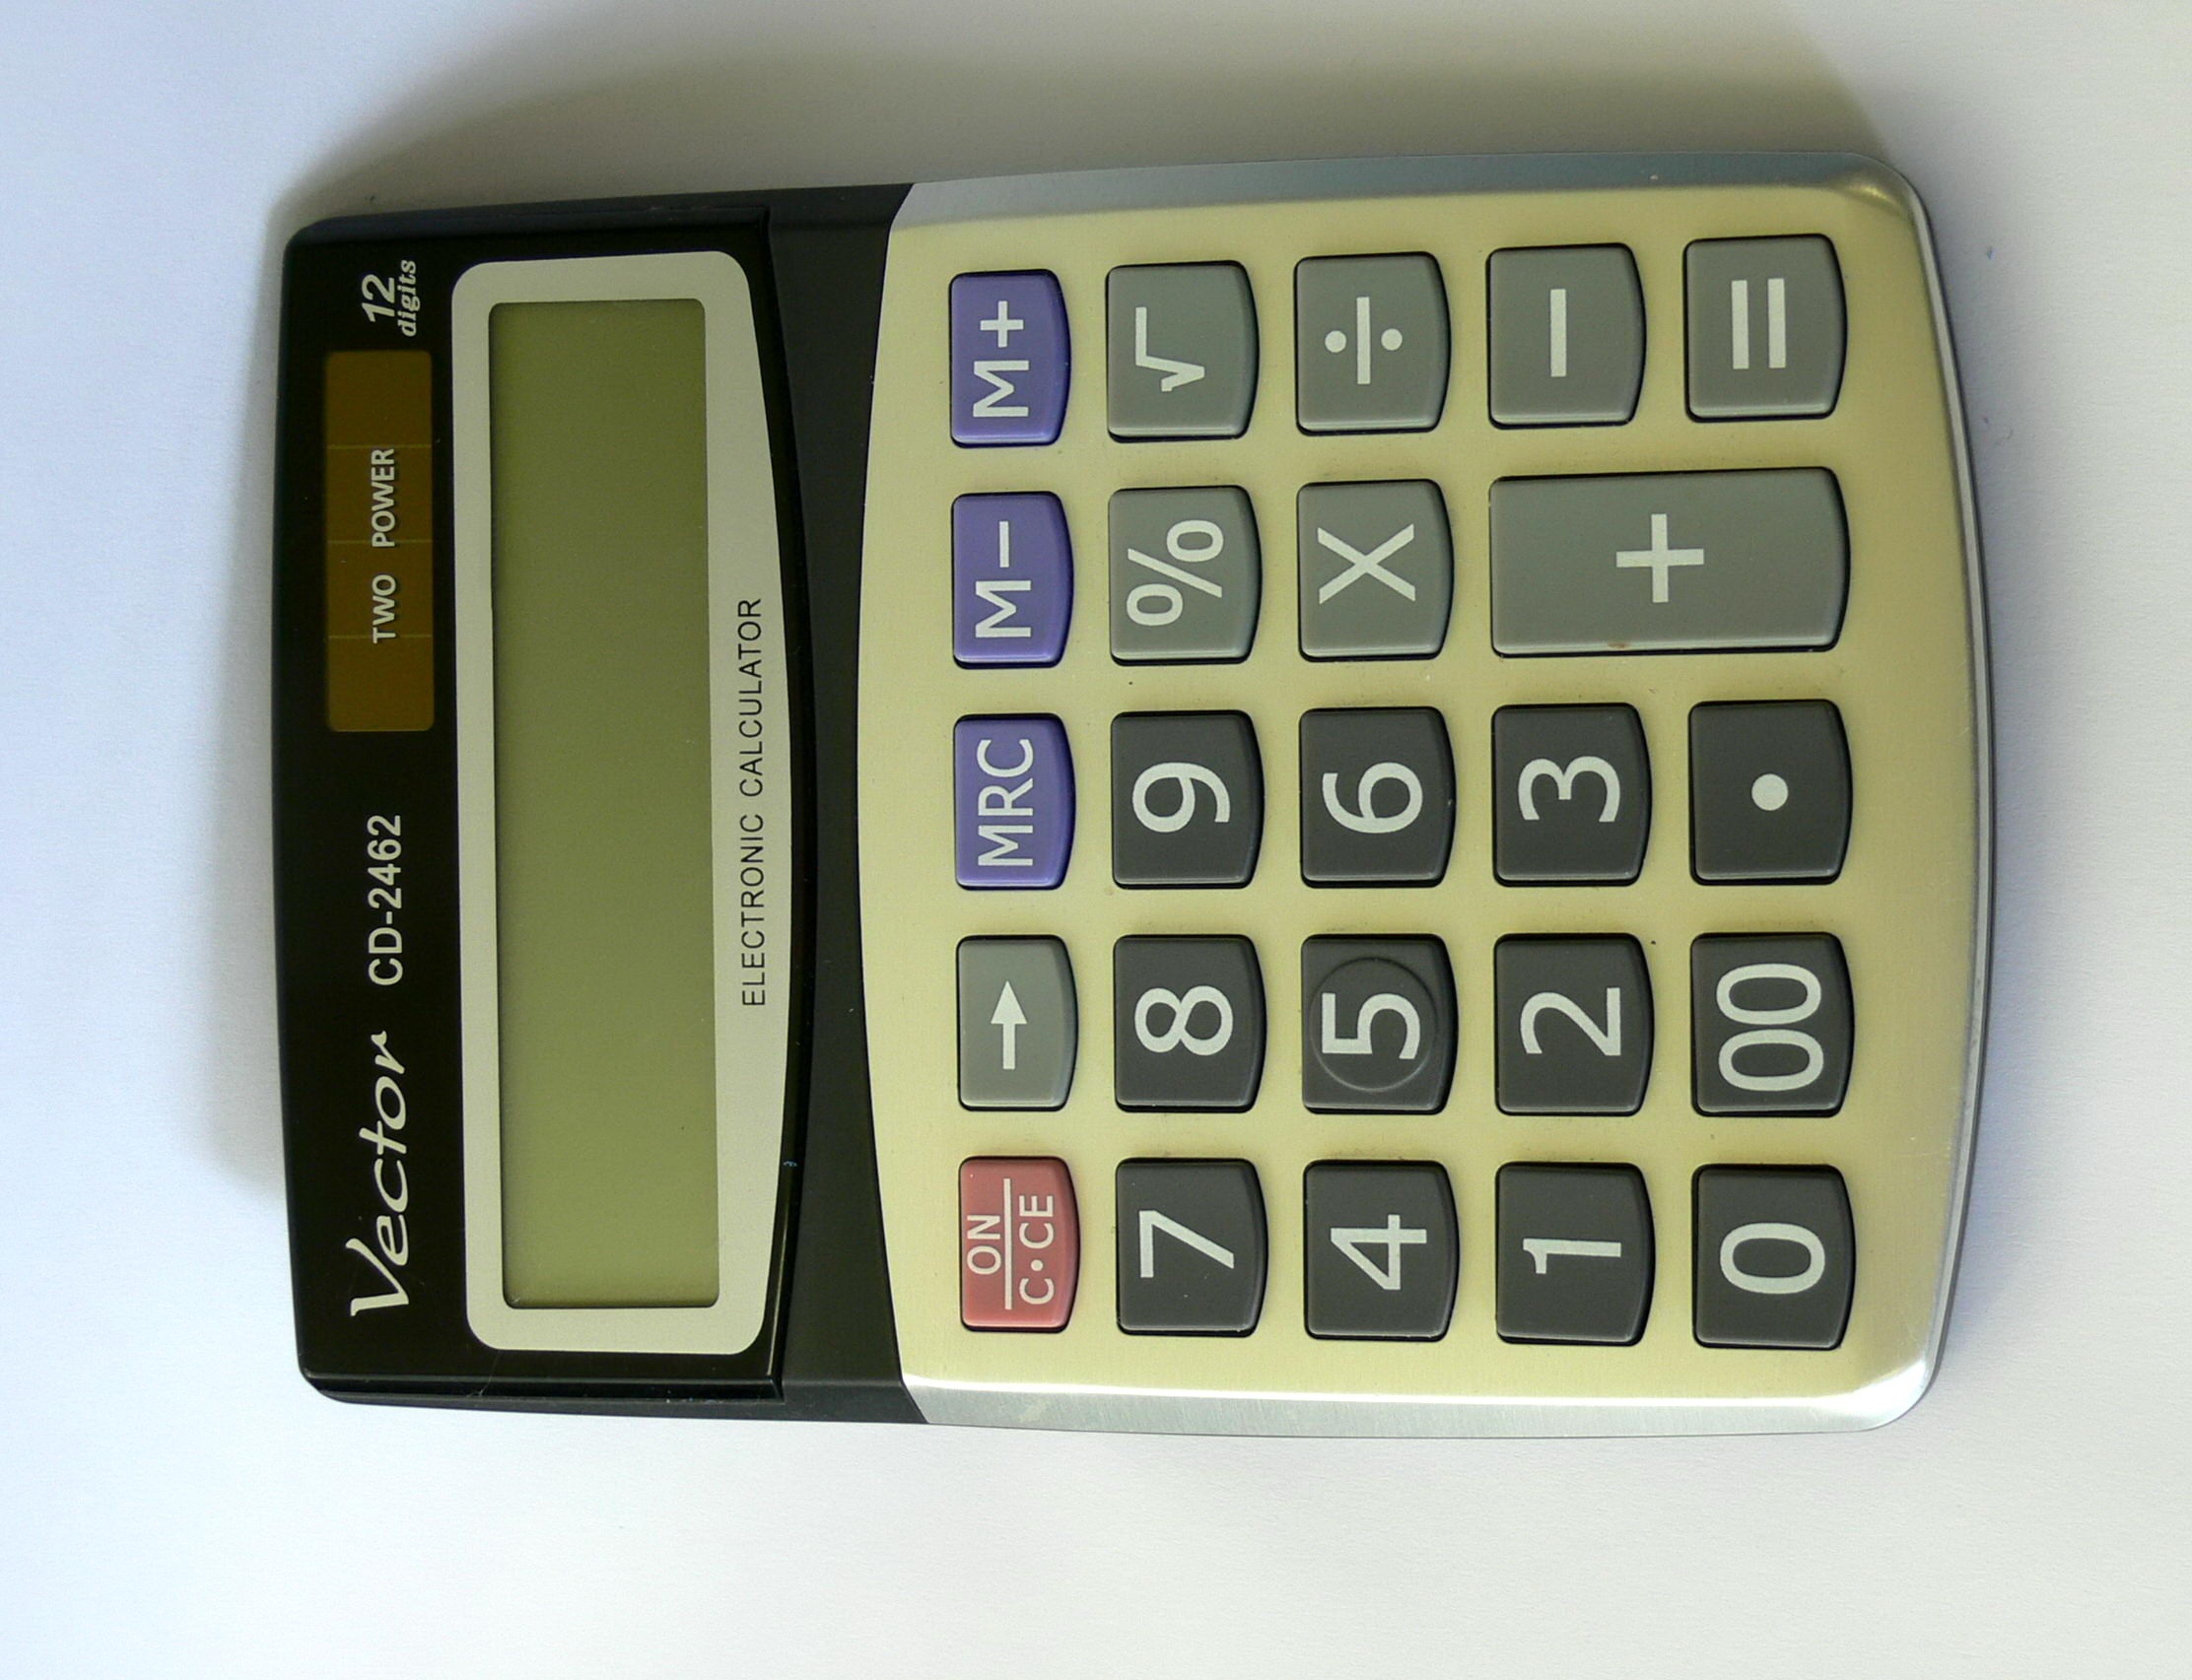
office, product, electronics, report, banking, economy, calculator, paperwork, finance, investment, office supplies, accounting, accountancy, bookkeeping, product design, bussiness, numeric keypad, bookkeeper, office equipment, telephony, space bar, audit